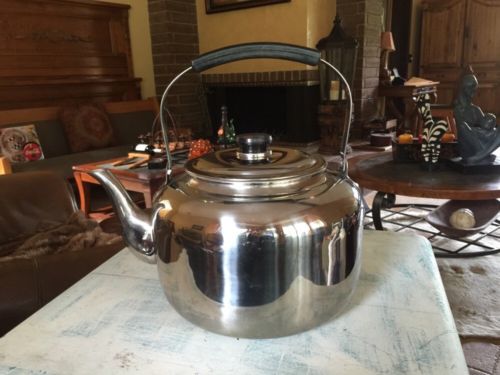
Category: kettle